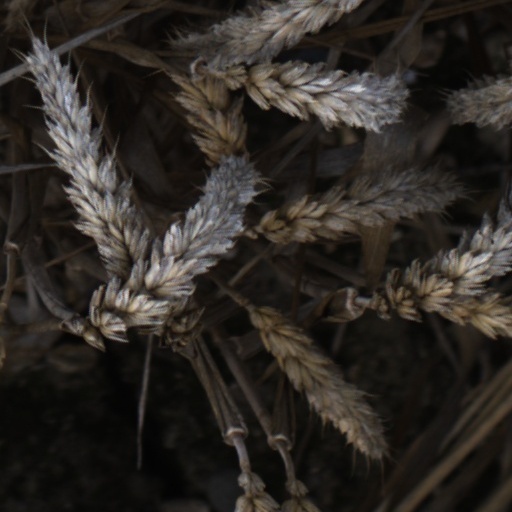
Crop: wheat